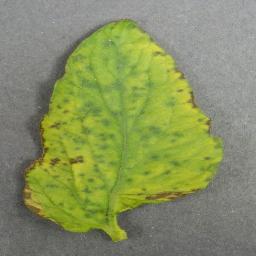
Label: Tomato___Tomato_Yellow_Leaf_Curl_Virus